Novel & Short Story Writer's Market

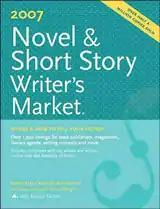
"Novel & Short Story Writer's Market"

Novel & Short Story Writer's Market ("NSSWM") is an annual resource guide for fiction writers that compiles hundreds of listings for book publishers, magazines, literary agents, writing contests, and conferences. "NSSWM" is published by Writer's Digest Books and usually hits bookstores around August of each year.